Ohio University

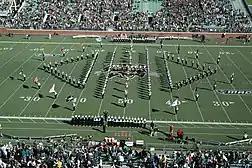
Ohio University Marching 110 Diamond Ohio formation

The Russ College of Engineering and Technology is home to the university's highly ranked programs in the traditional fields of engineering at the undergraduate and graduate level. It enrolls approximately 1,400 undergraduates and almost 300 graduate students. It is named in honor of Fritz J. Russ, an alumnus in electrical engineering and the founder of Systems Research Laboratories, a major bioengineering concern.